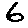
Label: 6